Good Counsel Complex

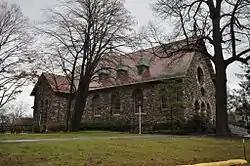

Good Counsel Complex, also known as Convent of the Sisters of the Divine Compassion, is a national historic district located at White Plains, Westchester County, New York. The district consists of 10 contributing buildings, including the separately listed Mapleton. In addition to Mapleton, contributing buildings in the complex includes the convent (1908, 1923 additions), chapel (1897), House of Nazareth (1891), cooking school / infirmary (1901-1902), heating plant / workshop (1898), Tilford House (1856), St. Ann's Cottage (1901), and carriage house / stable (1890). The buildings include regionally significant examples of Romanesque Revival and Mediterranean Revival inspired architecture. The buildings housed the Academy of Our Lady of Good Counsel which closed in 2015 after the complex was sold. Parts of the complex were sold to Pace University School of Law in 1975. The Sisters continue to maintain a presence on the complex grounds.